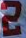
Number: 2